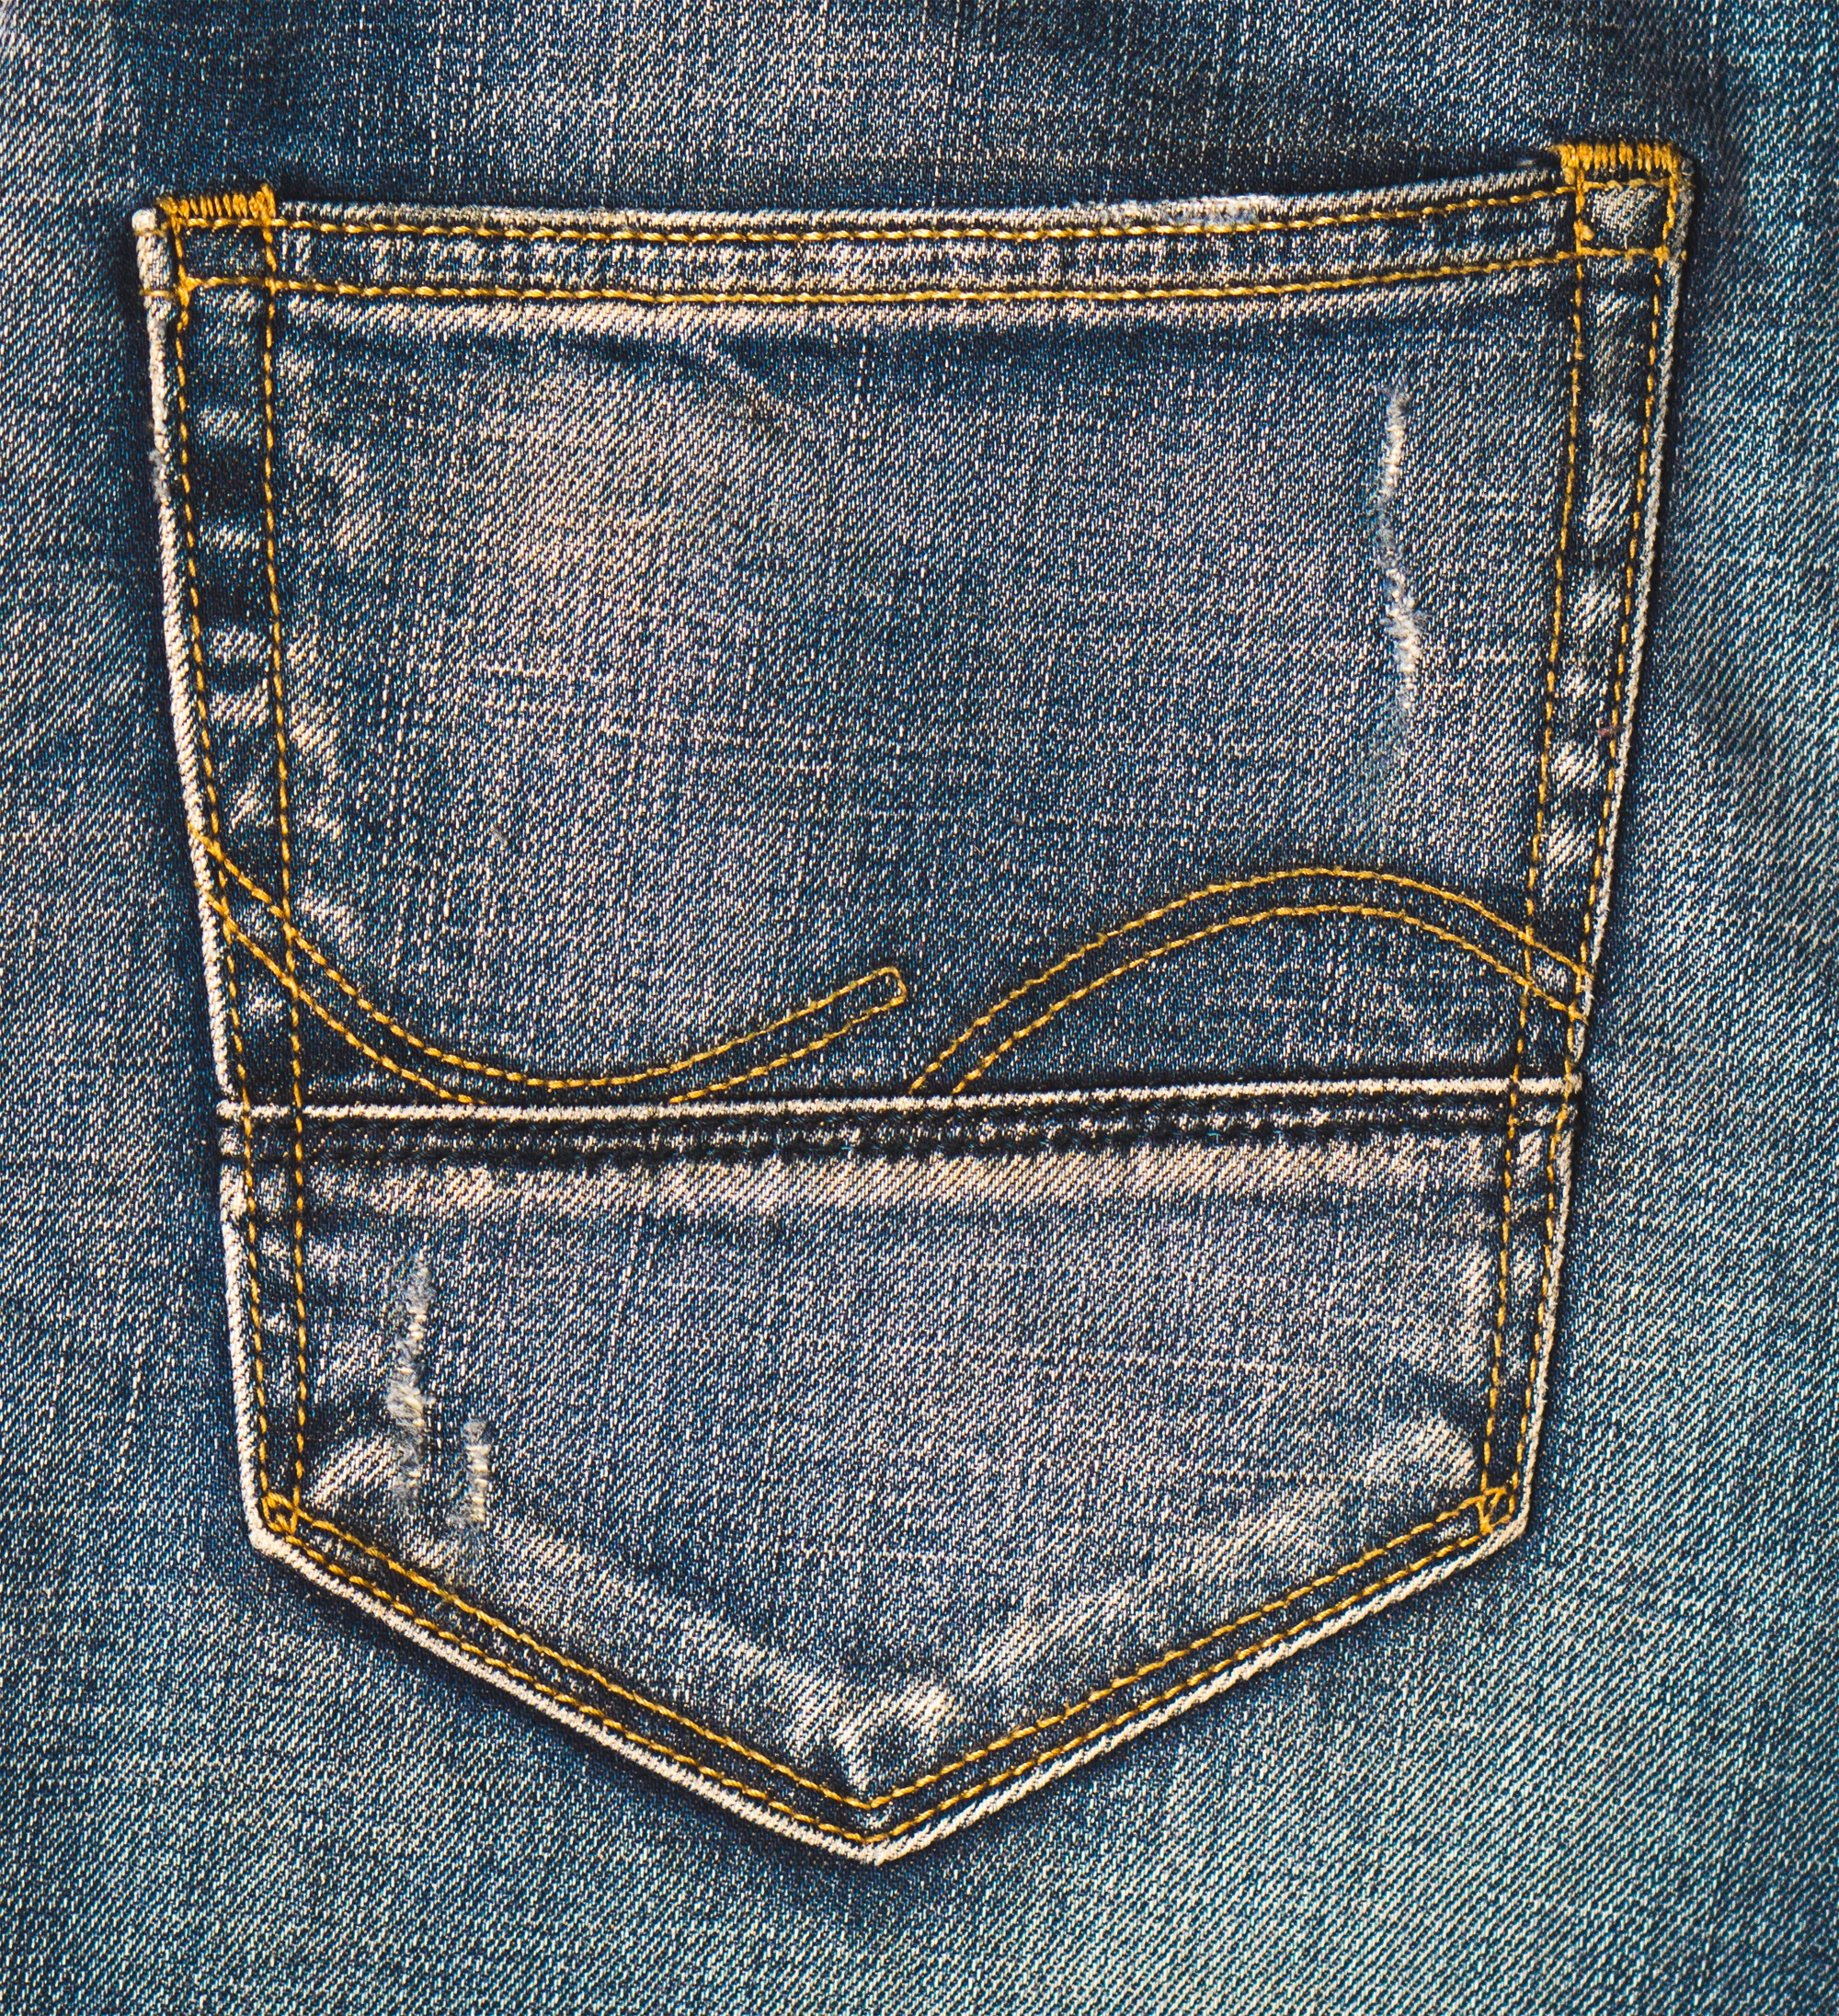
leather, texture, pattern, jeans, bag, fashion, material, denim, handbag, garment, fabric, wallet, pants, textile, back, rear, jean, pocket, back pocket, fashion accessory, coin purse